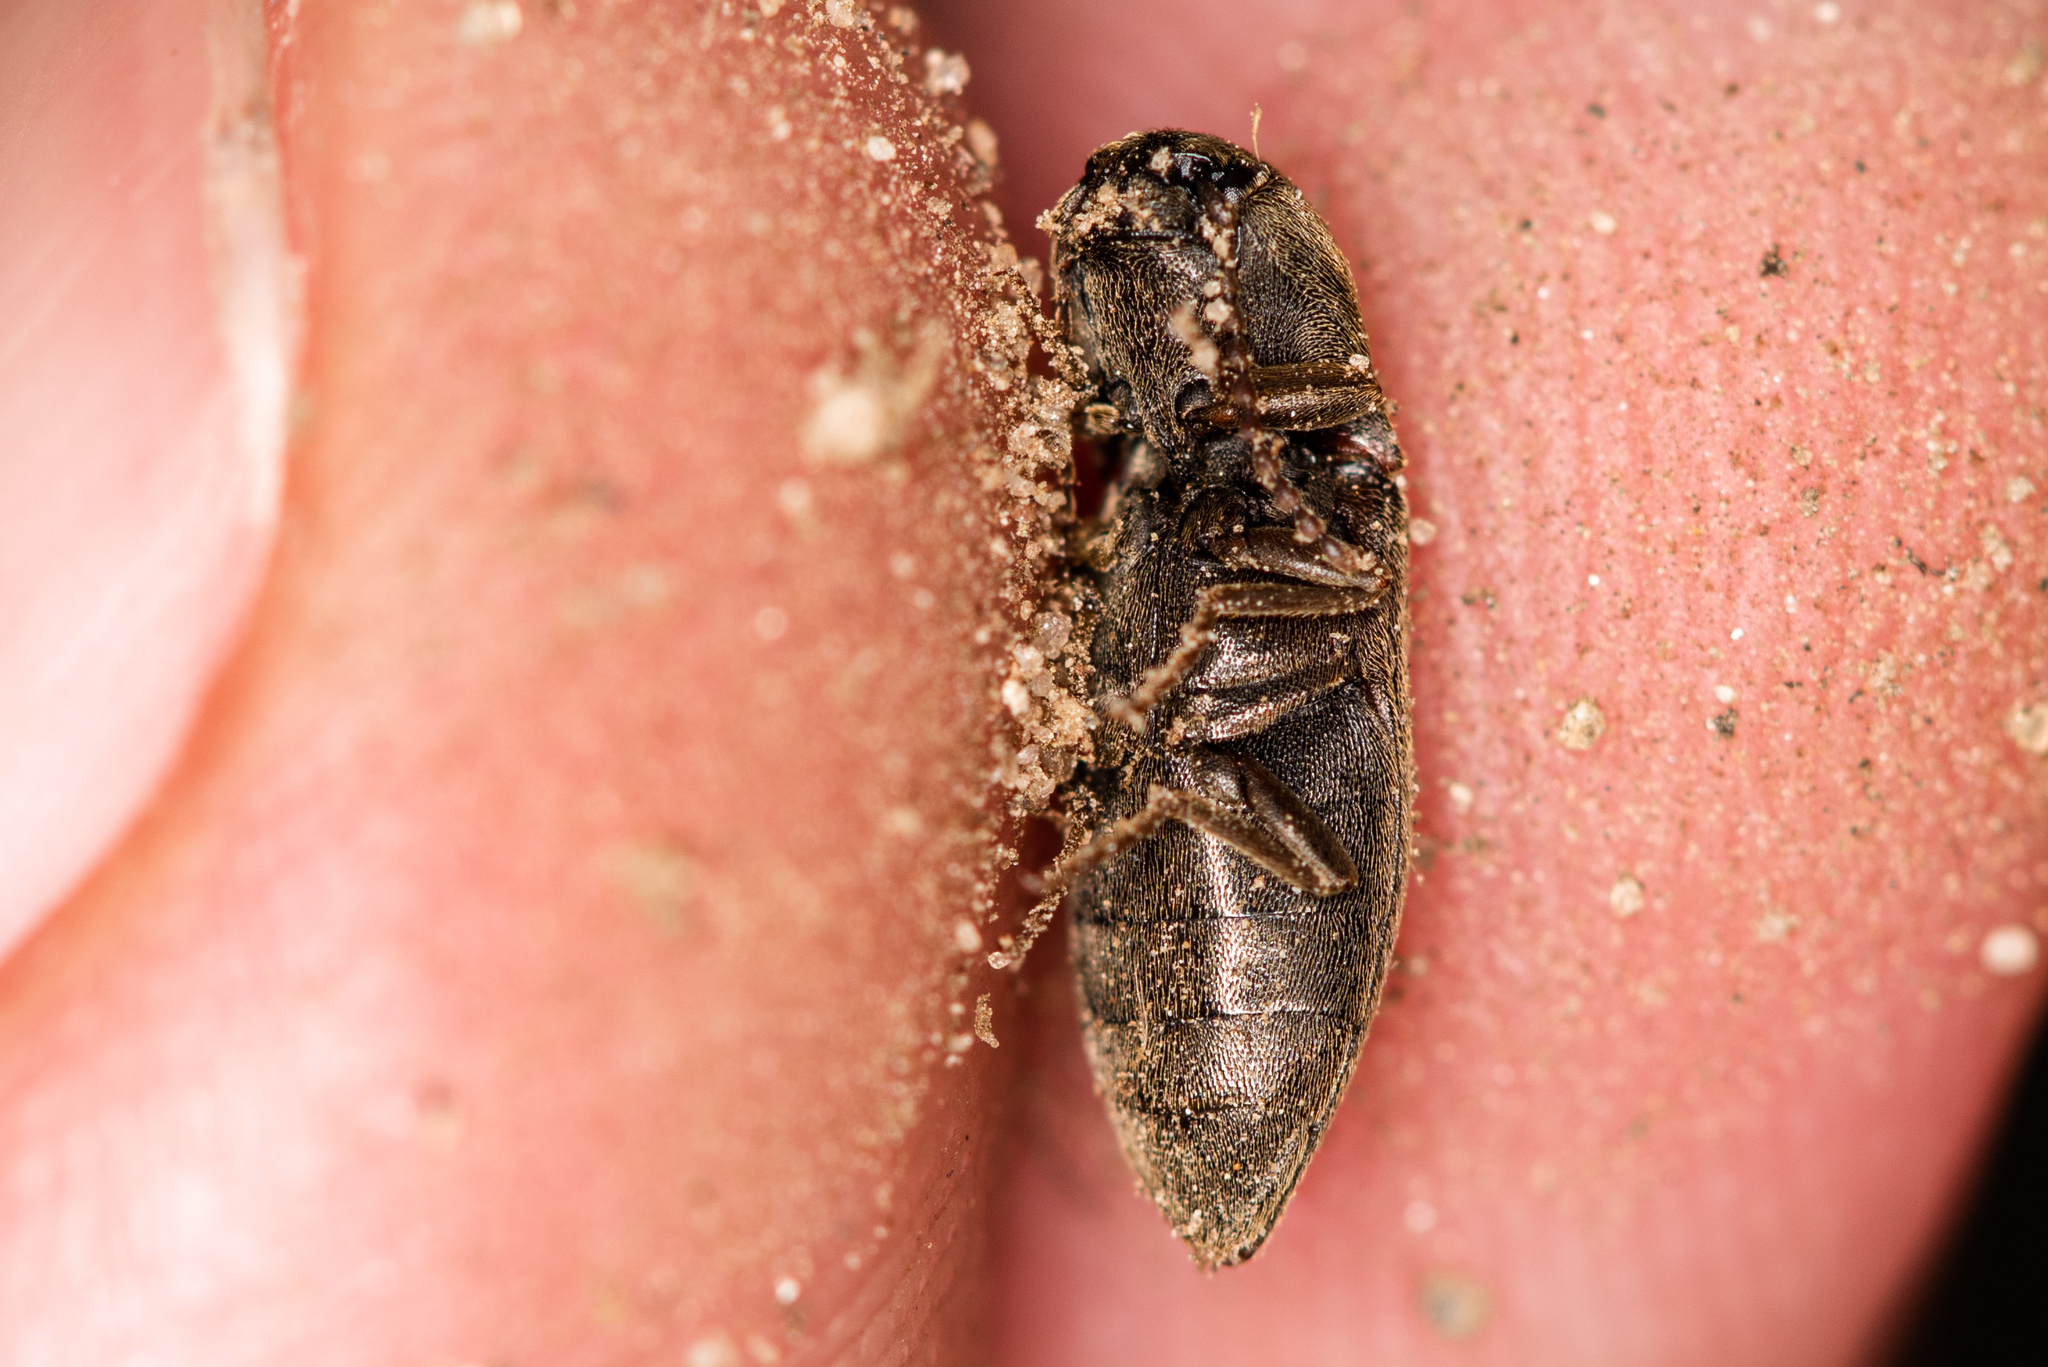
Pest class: clickbeetles_wireworms